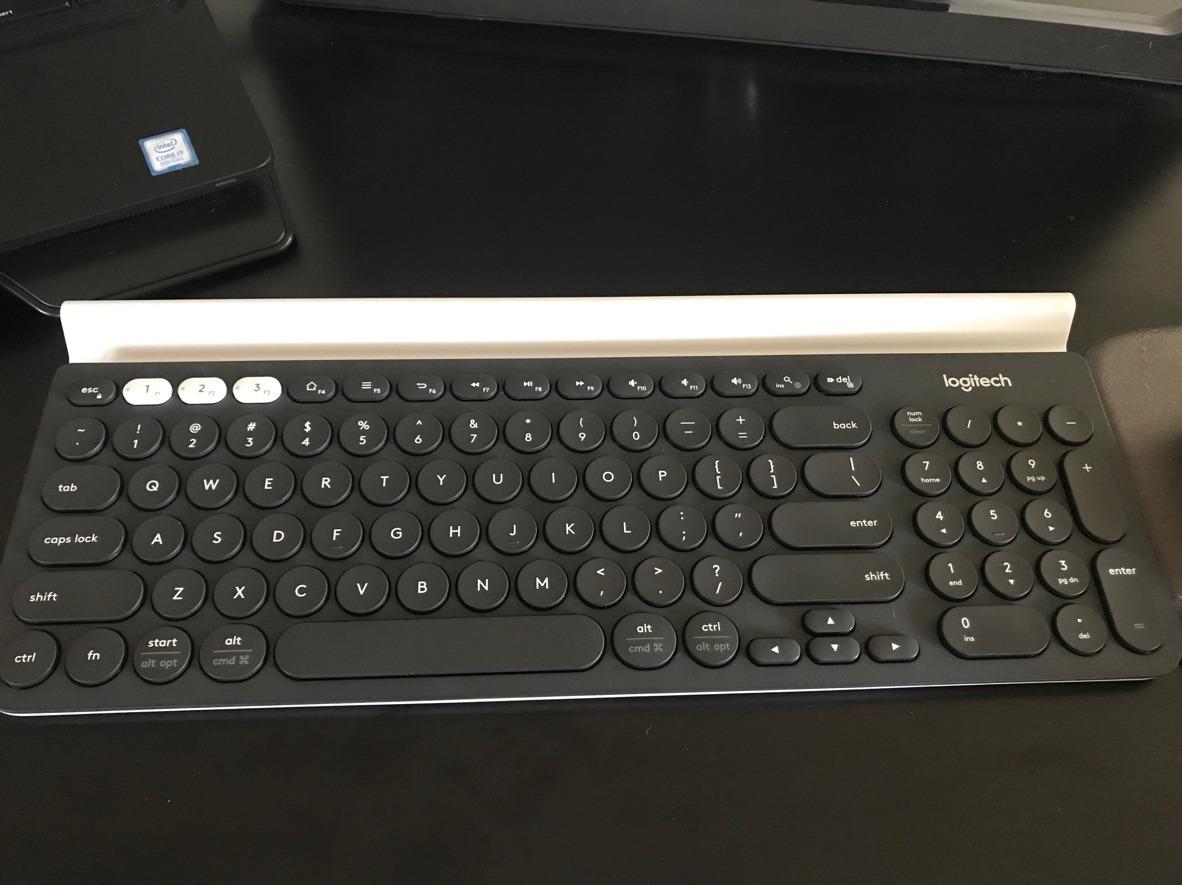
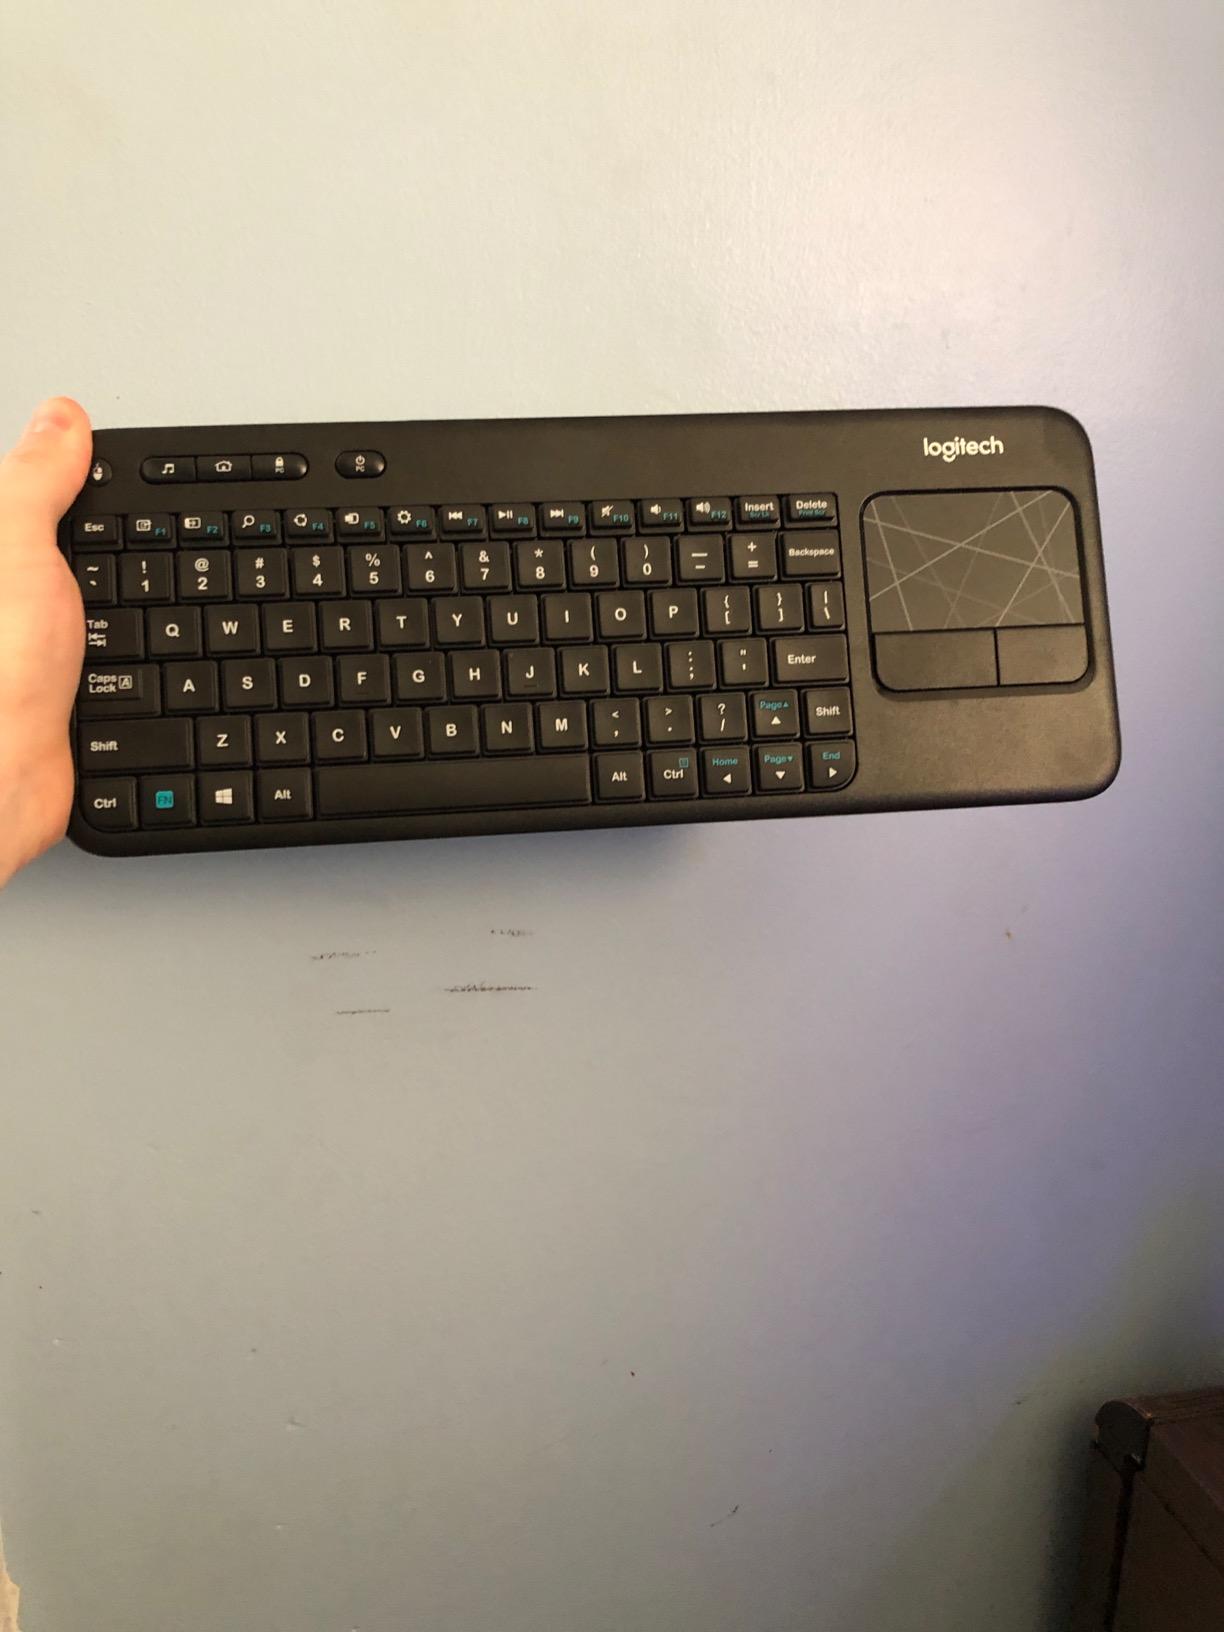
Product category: keyboard
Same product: no